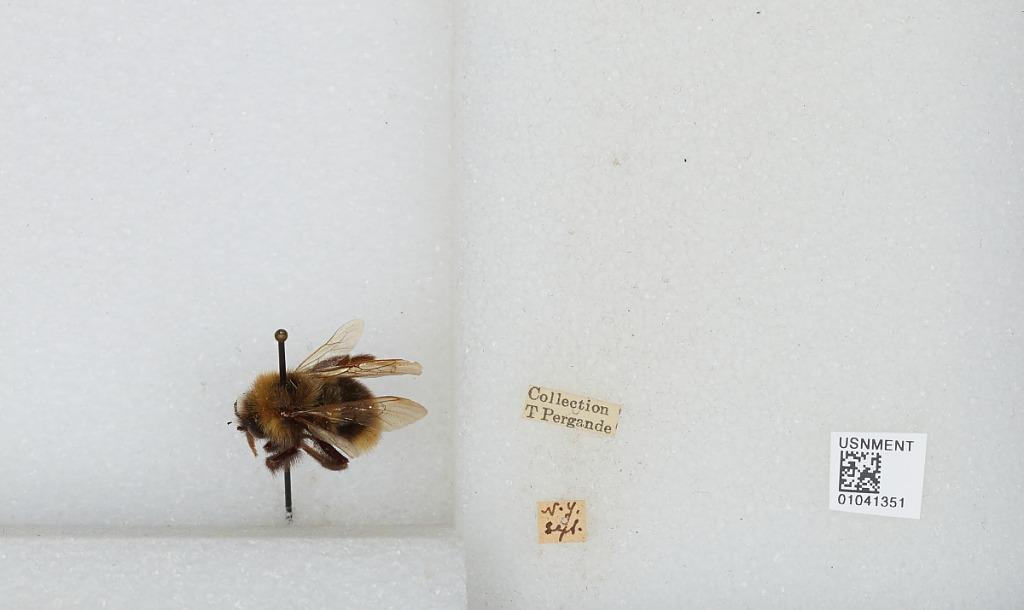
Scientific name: Bombus sp.
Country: United States
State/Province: New York